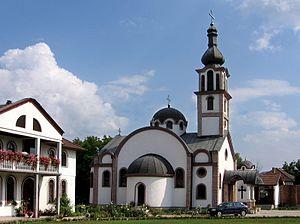
L'église Sainte-Marine est située en Bosnie-Herzégovine, sur le territoire du village de Čelopek et dans la municipalité de Zvornik. Cette église a été construite en 1998.
Zvornik est une ville et une municipalité de Bosnie-Herzégovine située dans la République serbe de Bosnie. Selon les premiers résultats du recensement bosnien de 2013, la ville intra muros compte 12 674 habitants et la municipalité 63 686.
Čelopek est un village de Bosnie-Herzégovine. Il est situé dans la municipalité de Zvornik et dans la République serbe de Bosnie. Selon les premiers résultats du recensement bosnien de 2013, il compte 1 958 habitants.